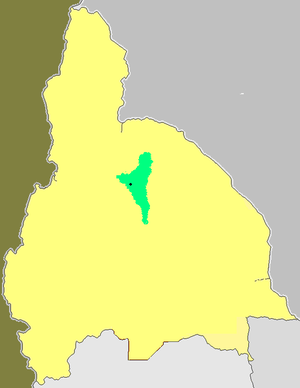
Le Barrage de Cauquenes en Argentine est un barrage situé dans le département de Jáchal, au nord de la province de San Juan